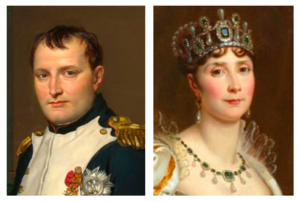
Napoléon et Joséphine, sa première épouse et impératrice des Français
L'historien Frédéric Masson attribue à Napoléon Bonaparte cinquante-huit conquêtes.